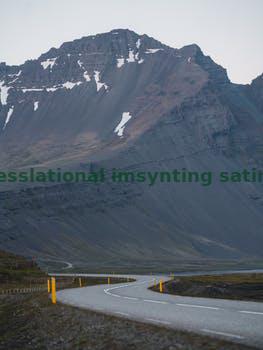
Label: Watermark